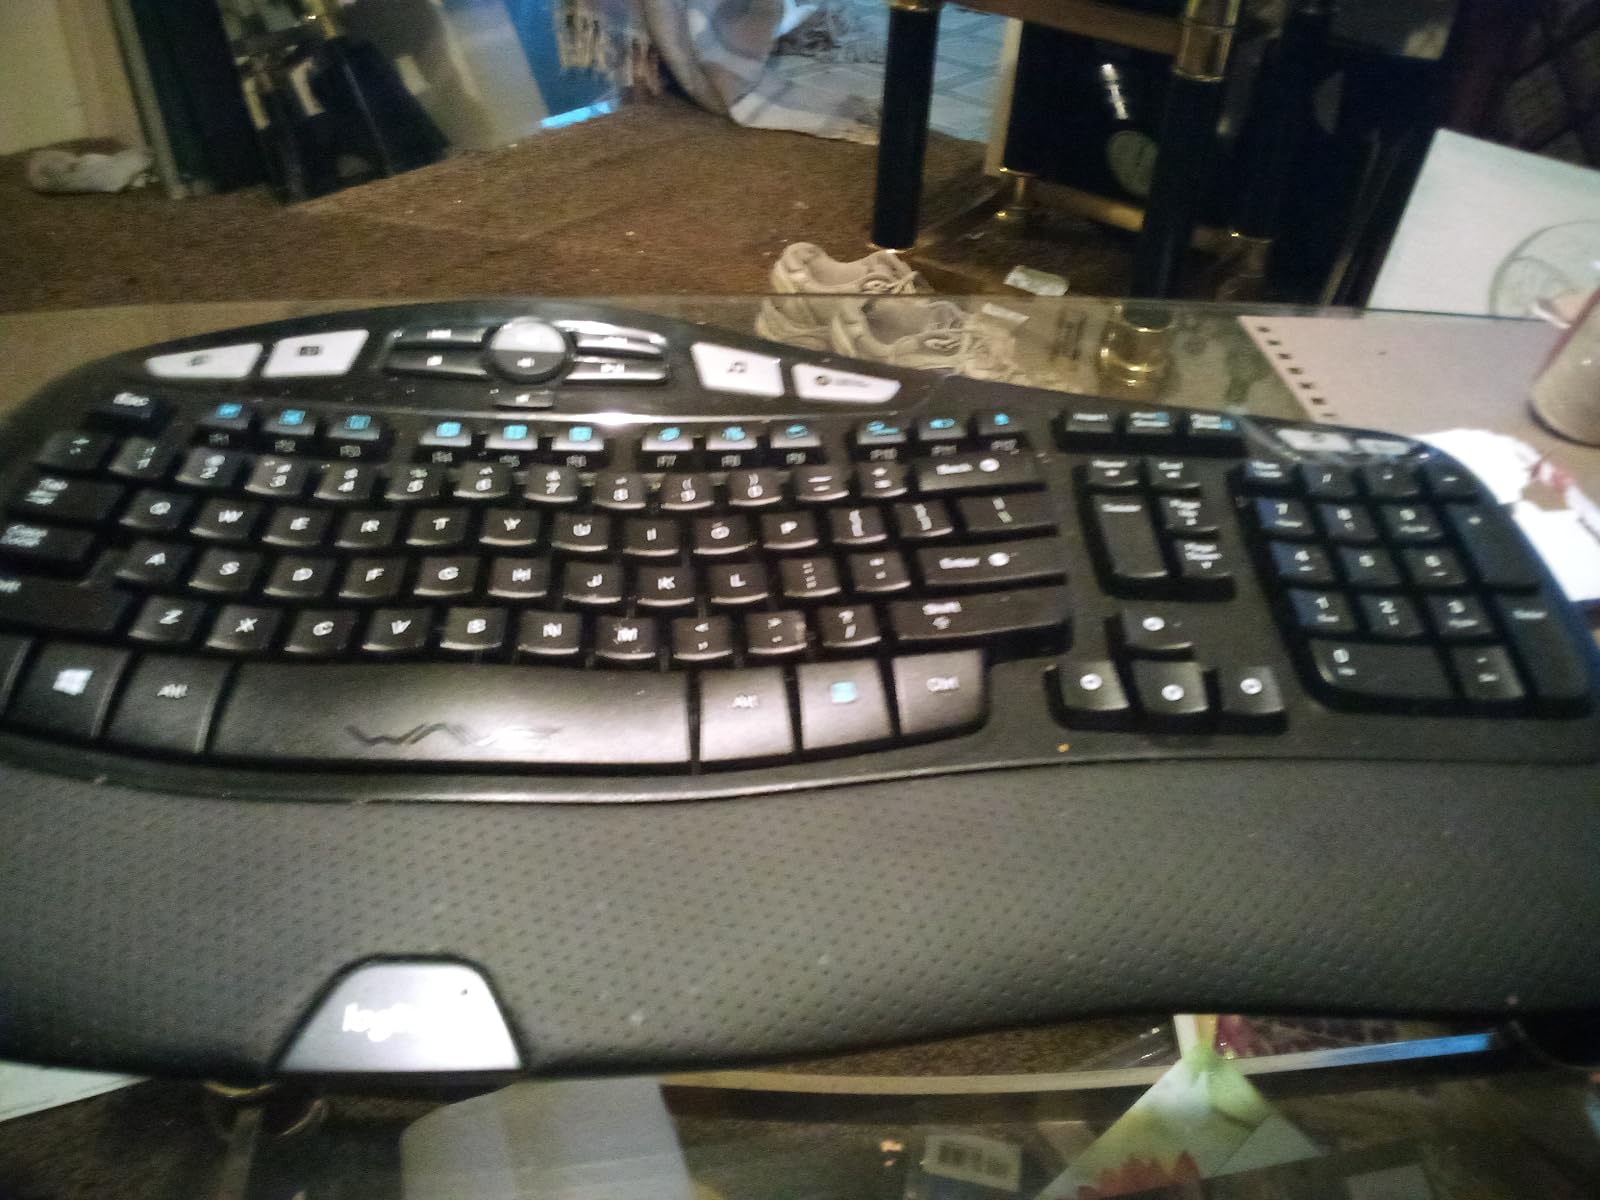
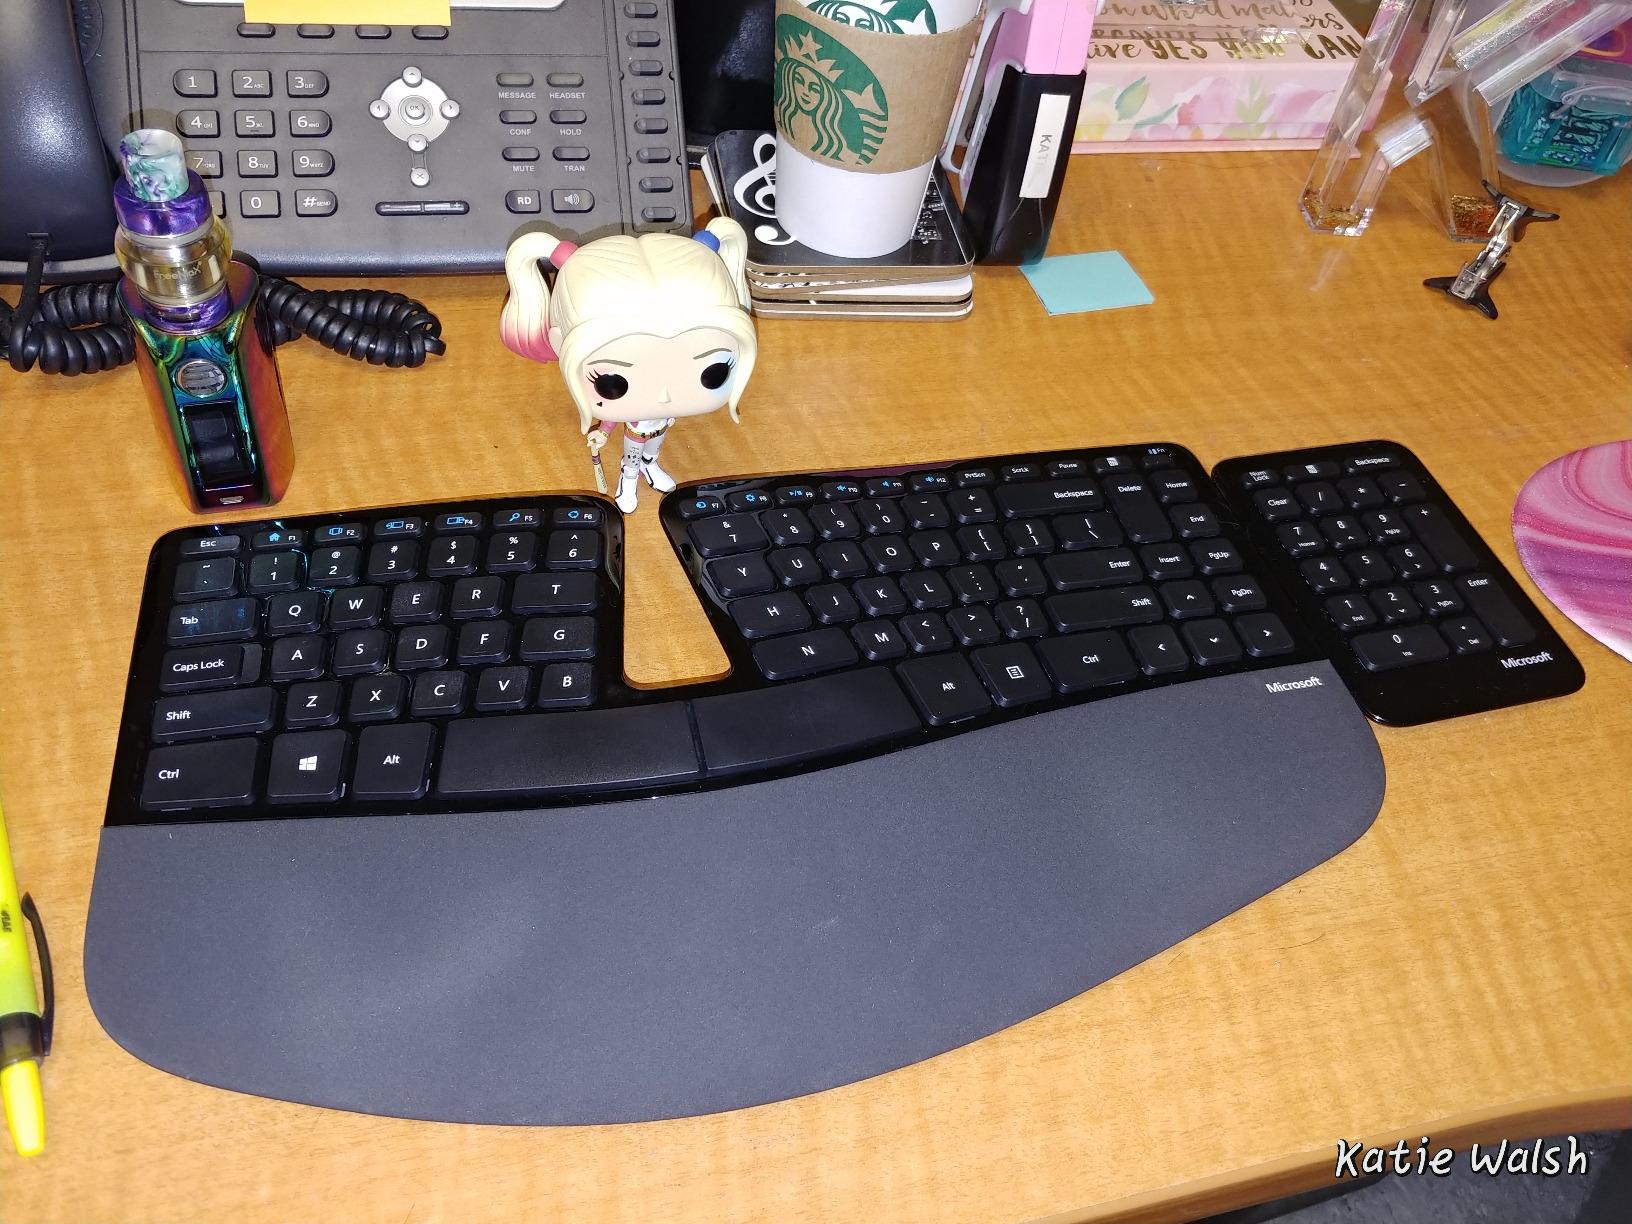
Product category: keyboard
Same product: no